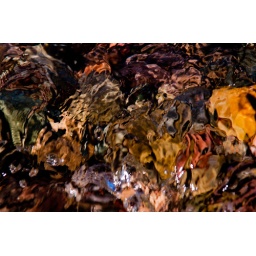
Water pours over colorful rocks in a lake